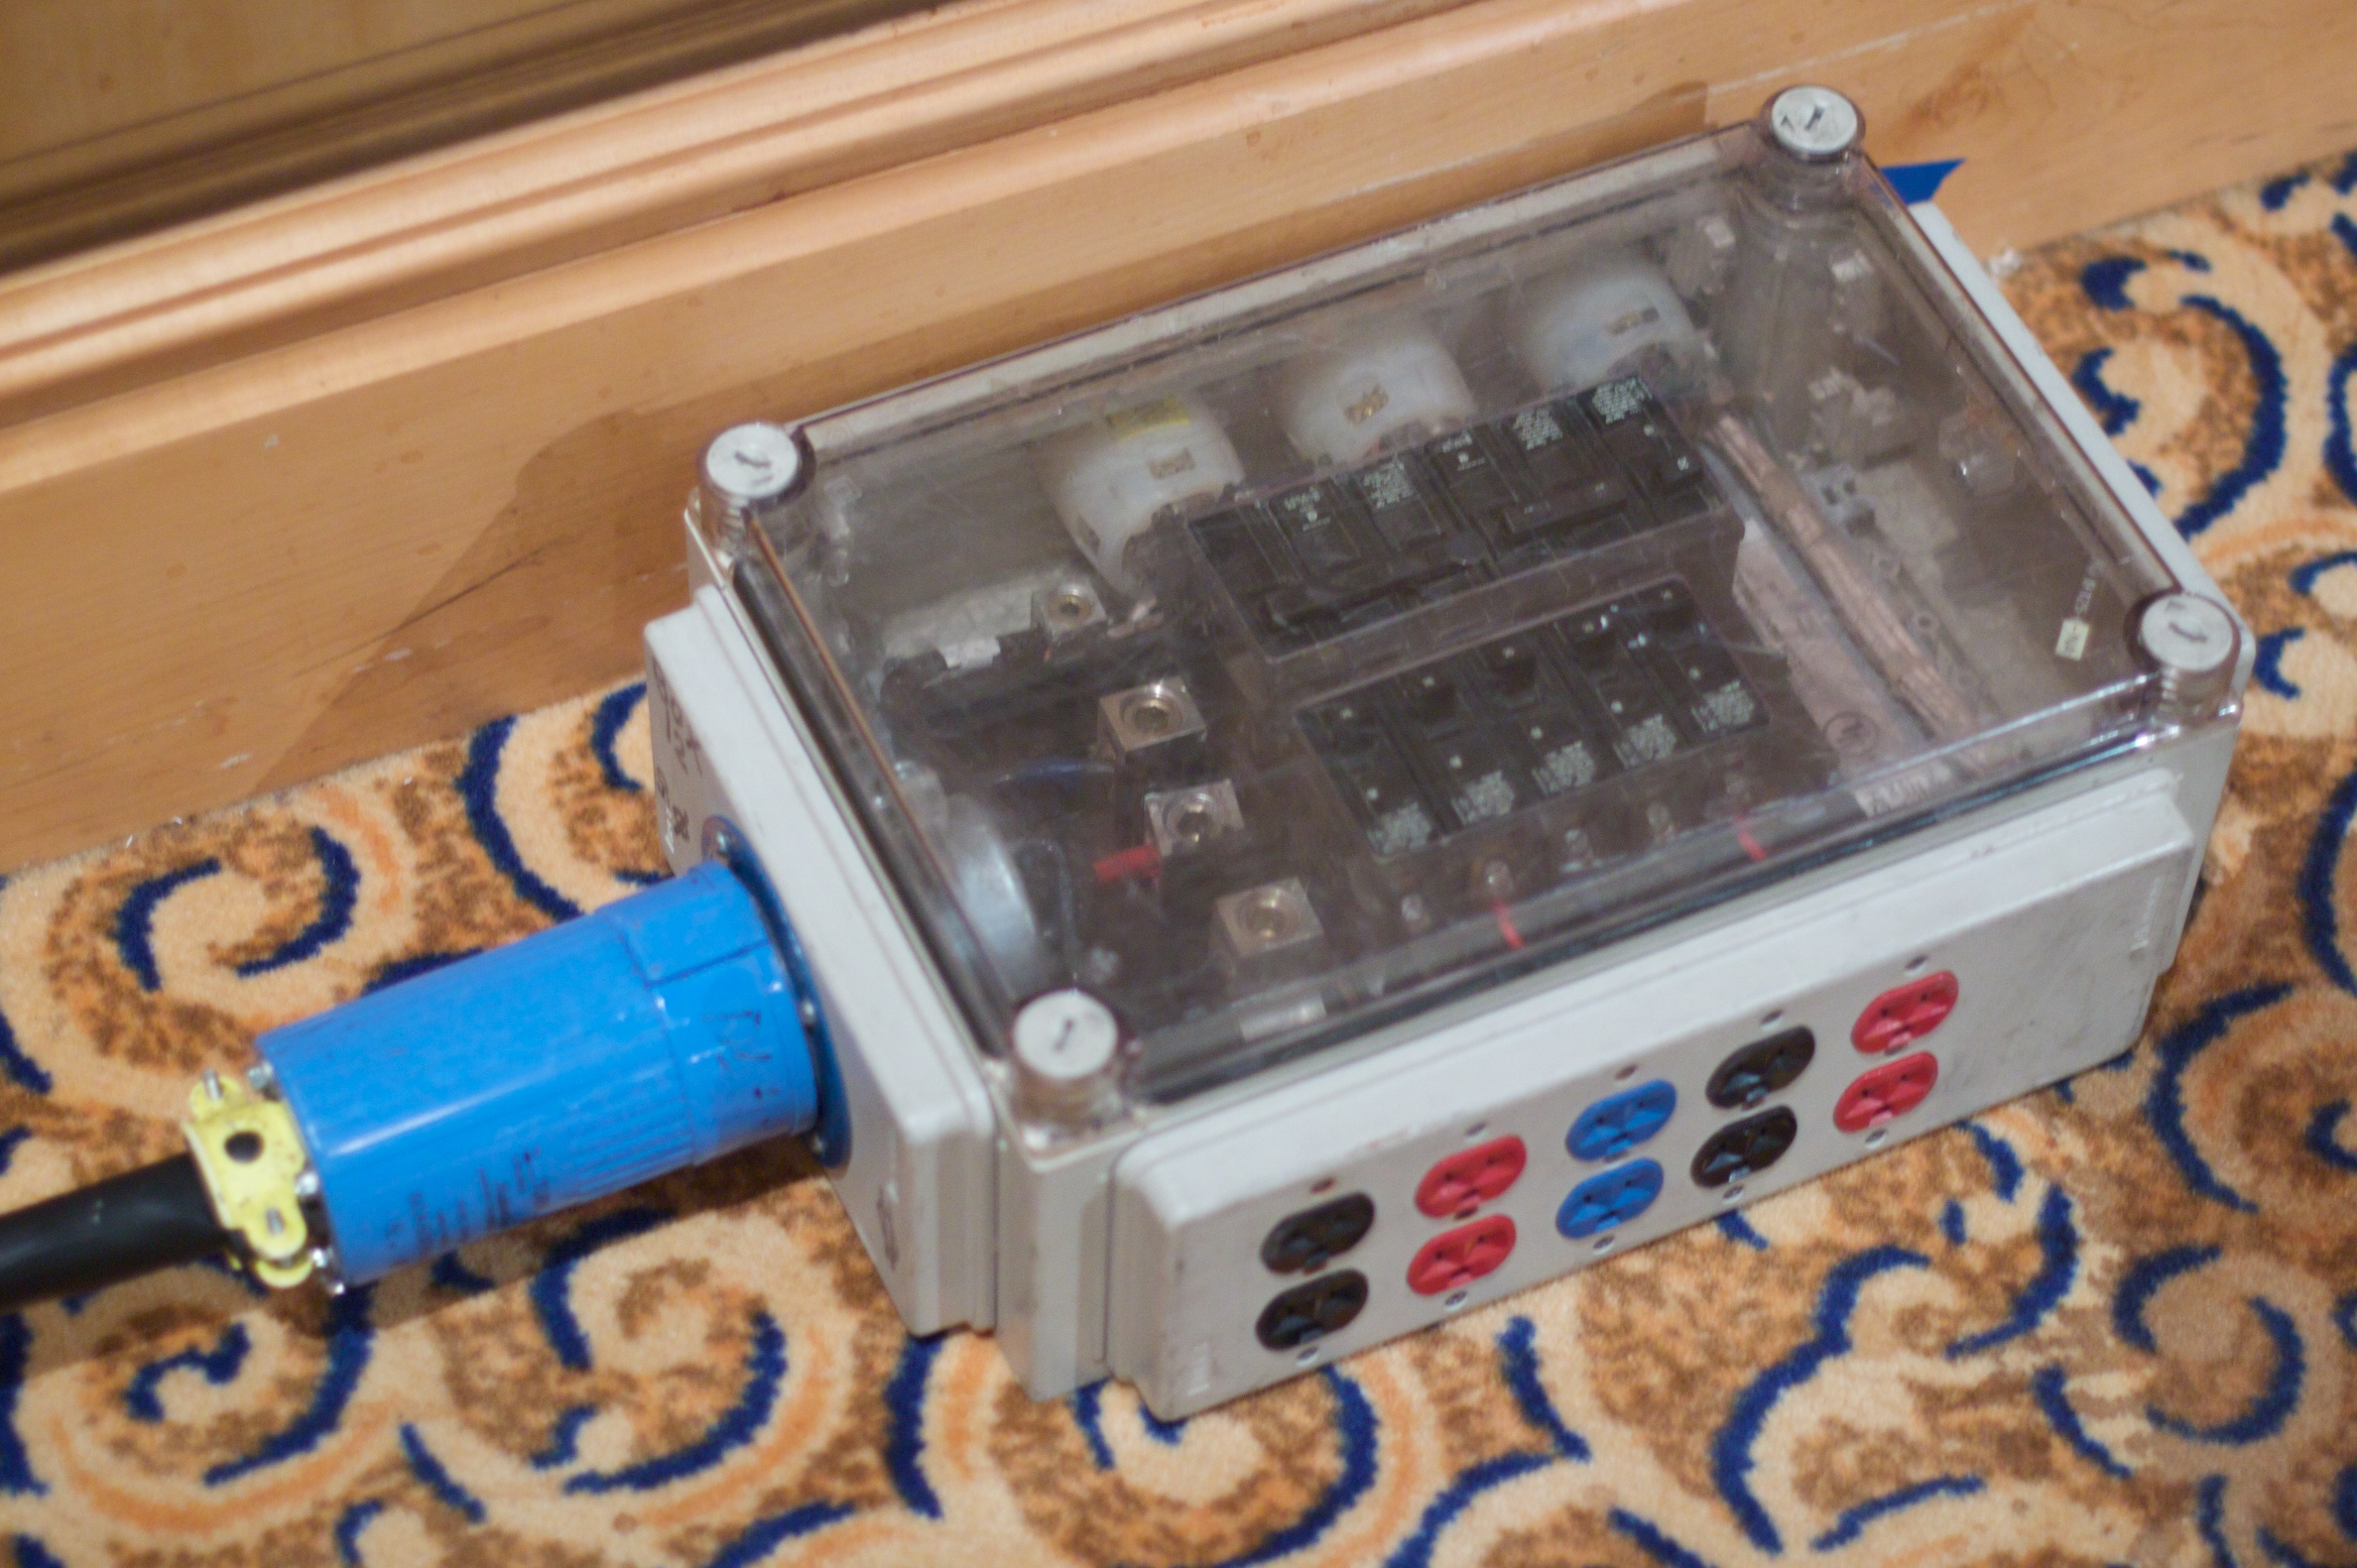
machine, product, electronics, nmc2010